List of communist ideologies

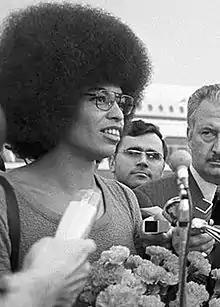
Angela Davis, a well known Marxist feminist on her 1972 visit to Moscow

Libertarian Marxism is a broad scope of economic and political philosophies that emphasize the anti-authoritarian and libertarian aspects of Marxism. Early currents of libertarian Marxism such as left communism emerged in opposition to Marxism–Leninism. Libertarian Marxism is often critical of reformist positions such as those held by social democrats. Libertarian Marxist currents often draw from Karl Marx and Friedrich Engels' later works, specifically the and "The Civil War in France"; emphasizing the Marxist belief in the ability of the working class to forge its own destiny without the need for state or vanguard party to mediate or aid its liberation. Along with anarchism, libertarian Marxism is one of the main currents of libertarian socialism.